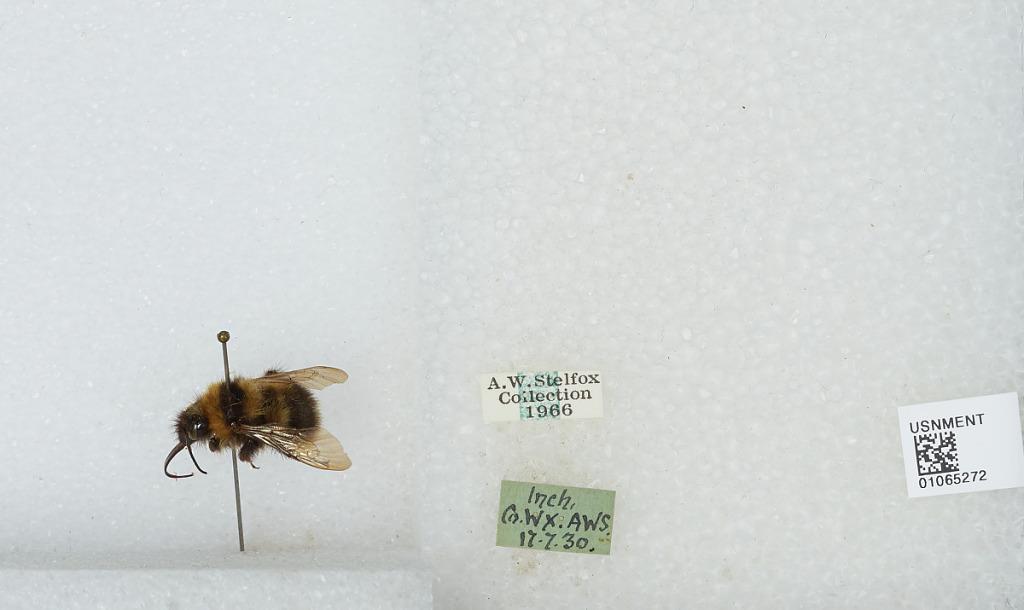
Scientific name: Bombus sp.
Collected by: A. Stelfox
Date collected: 1930-7-17
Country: Ireland
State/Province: Wexford
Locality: Inch
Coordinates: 52.7411, -6.2364